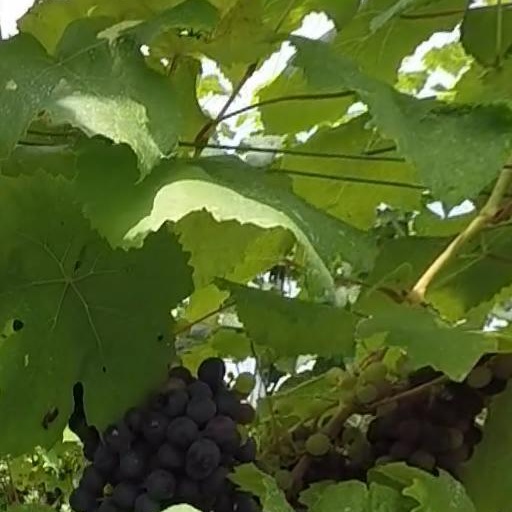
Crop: grape